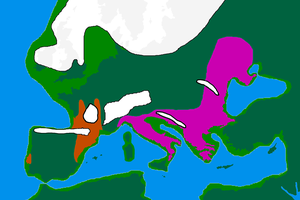
Située sur un isthme entre la mer Méditerranée et l'océan Atlantique, s'étalant des Alpes aux Pyrénées et au Massif central ; l'Occitanie est à la fois un pays ouvert et de passage mais aussi un pays montagnard, véritable conservatoire de groupes humains et de traditions remontant parfois à des temps préhistoriques et protohistoriques pré-indo-européens. L'espace occitan a souvent été en opposition avec l'espace français, du fait d'un peuplement différent ou de conditions politiques contraires. Sans avoir jamais bénéficié d'aucune structure d'État souverain, ce pays présente des caractéristiques sociales propres donnant une orientation particulière aux mouvements historiques qui le traversent. Son histoire est celle d’une frange septentrionale de l’Europe du Sud qui au fur et à mesure du renforcement de l'État français s'est trouvée liée à un centre d’Europe du Nord.
L'Épigravettien est un faciès succédant au Gravettien défini à partir d'industries lithiques du Paléolithique supérieur identifiées en Italie et en Europe orientale.